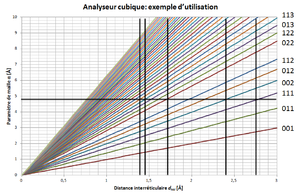
Exemple d'utilisation d'un analyseur cubique
L’analyseur cubique est un outil graphique permettant d’estimer la valeur du paramètre de maille d’un cristal ayant un réseau de Bravais cubique et de déterminer les indices de Miller des plans diffractés. La technique de l’analyseur cubique utilise un graphique mettant en relation le paramètre de maille et la distance interréticulaire dₕₖₗ. Cet outil permet une analyse rapide d’un cliché de diffraction par rayons X.